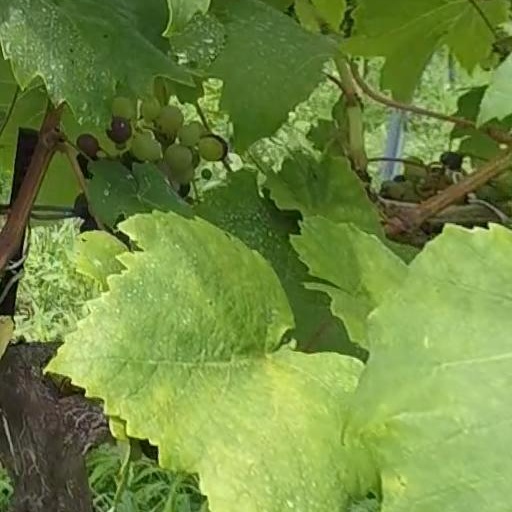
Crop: grape